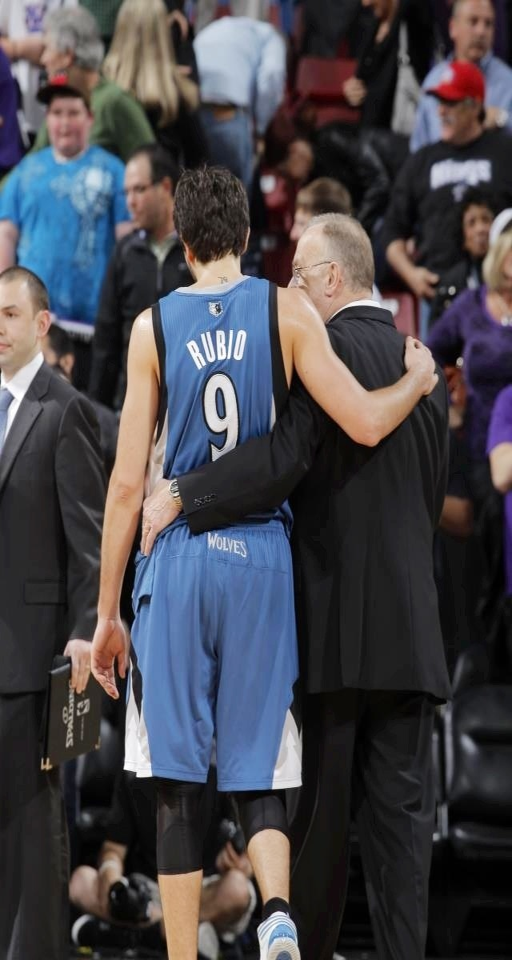
basketball point guard is a sweet guy .